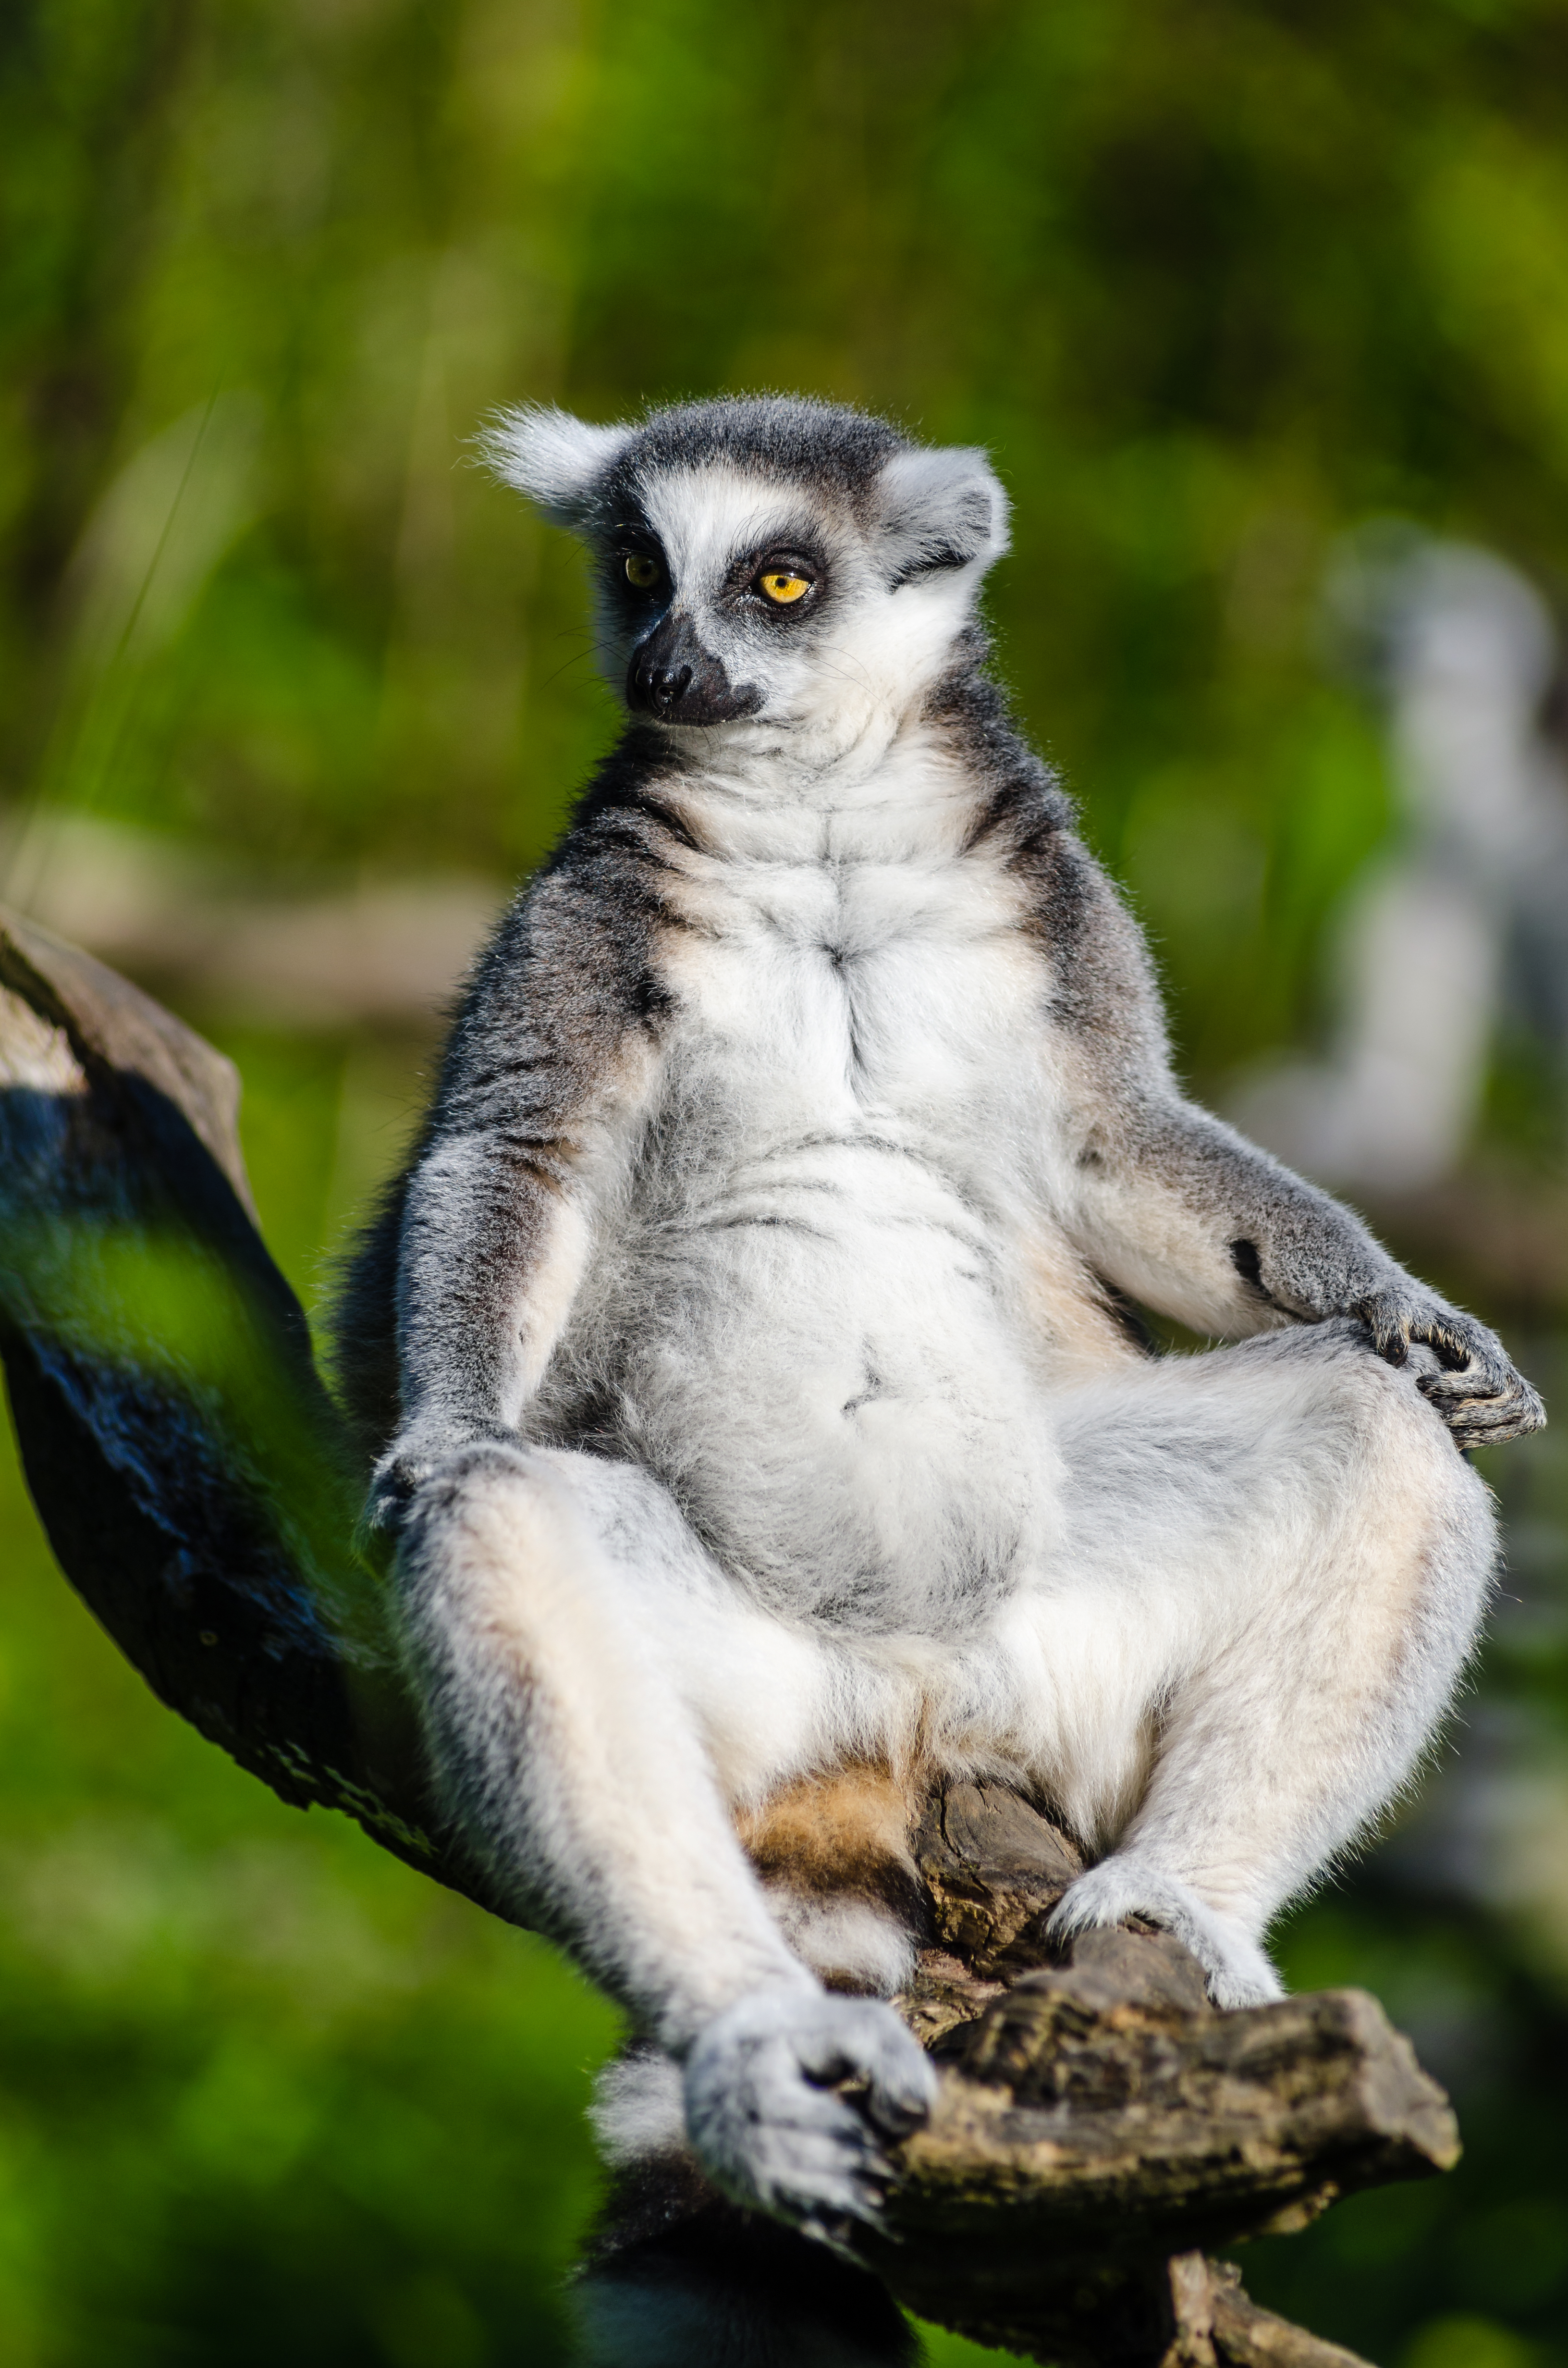
tree, nature, bokeh, ring, feet, animal, cute, wildlife, zoo, fur, mammal, nikon, fauna, primate, world, eyes, festival, hands, animals, madagascar, vertebrate, tier, ss, fell, augen, grn, baum, adorable, lemur, d7000, niedlich, tailed, catta, katta, tierpart, hnde, madagaskar, fuse, new world monkey